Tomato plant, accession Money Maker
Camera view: vertical (180 deg); turntable rotation: 120 degrees
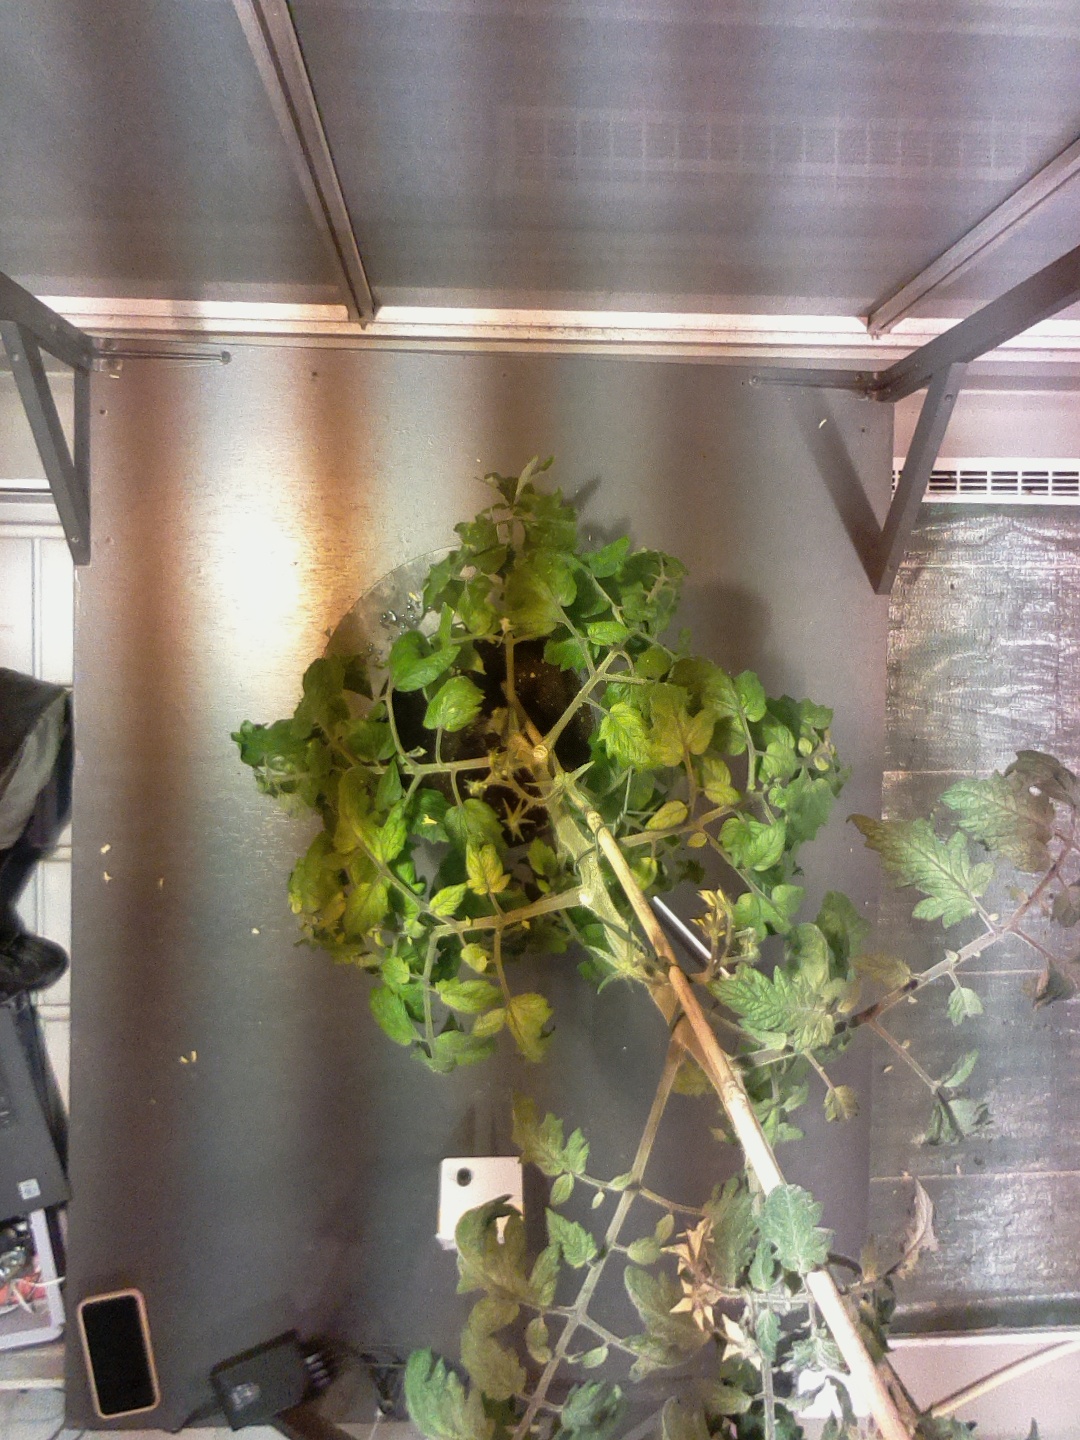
BBCH growth stage 71: 10%-20% of final fruit size